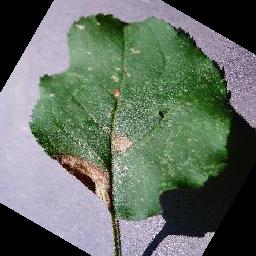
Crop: apple
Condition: black_rot